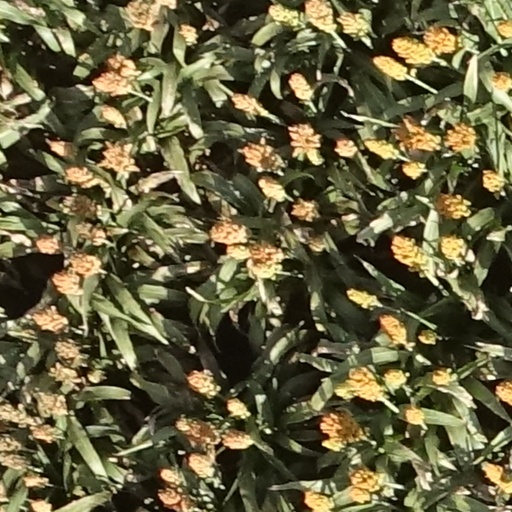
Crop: sorghum